William Henry Davis

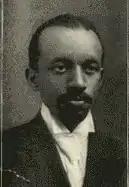
William Henry Davis

William Henry Davis (February 18, 1872 – January 7, 1951) was an educator, pharmacist, and a United States government official. In the Woodrow Wilson administration he was appointed as a special assistant to the Secretary of War, the highest position of any African American in the national government.